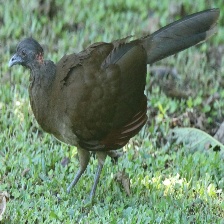
Species: GREY HEADED CHACHALACA
Scientific name: ORTALIS CINEREICEPS